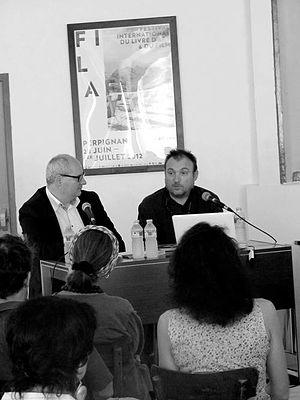
Philippe Régnier et Miquel Barceló au FILAF en 2012
Le Festival international du livre d'art et du film est un évènement annuel consacré à l’art et plus particulièrement à ses éditions littéraires et productions cinématographiques. Il a lieu chaque année durant la dernière semaine de juin dans le centre historique de Perpignan, depuis 2011. Le projet du FILAF vise à promouvoir, diffuser et primer les meilleurs livres et films documentaires sur l’art produits chaque année dans le monde.